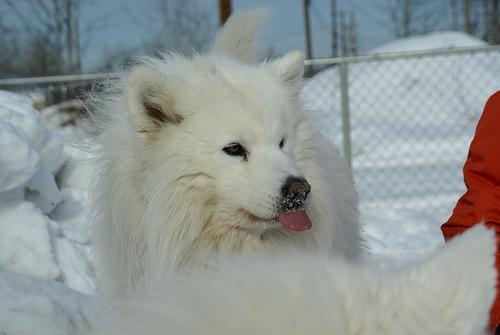
samoyed